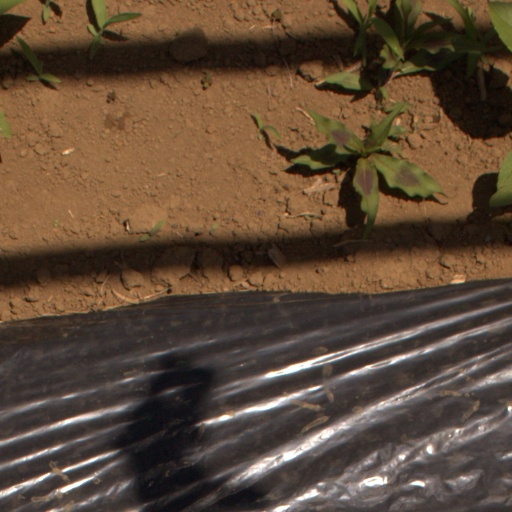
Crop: Jerusalem artichoke